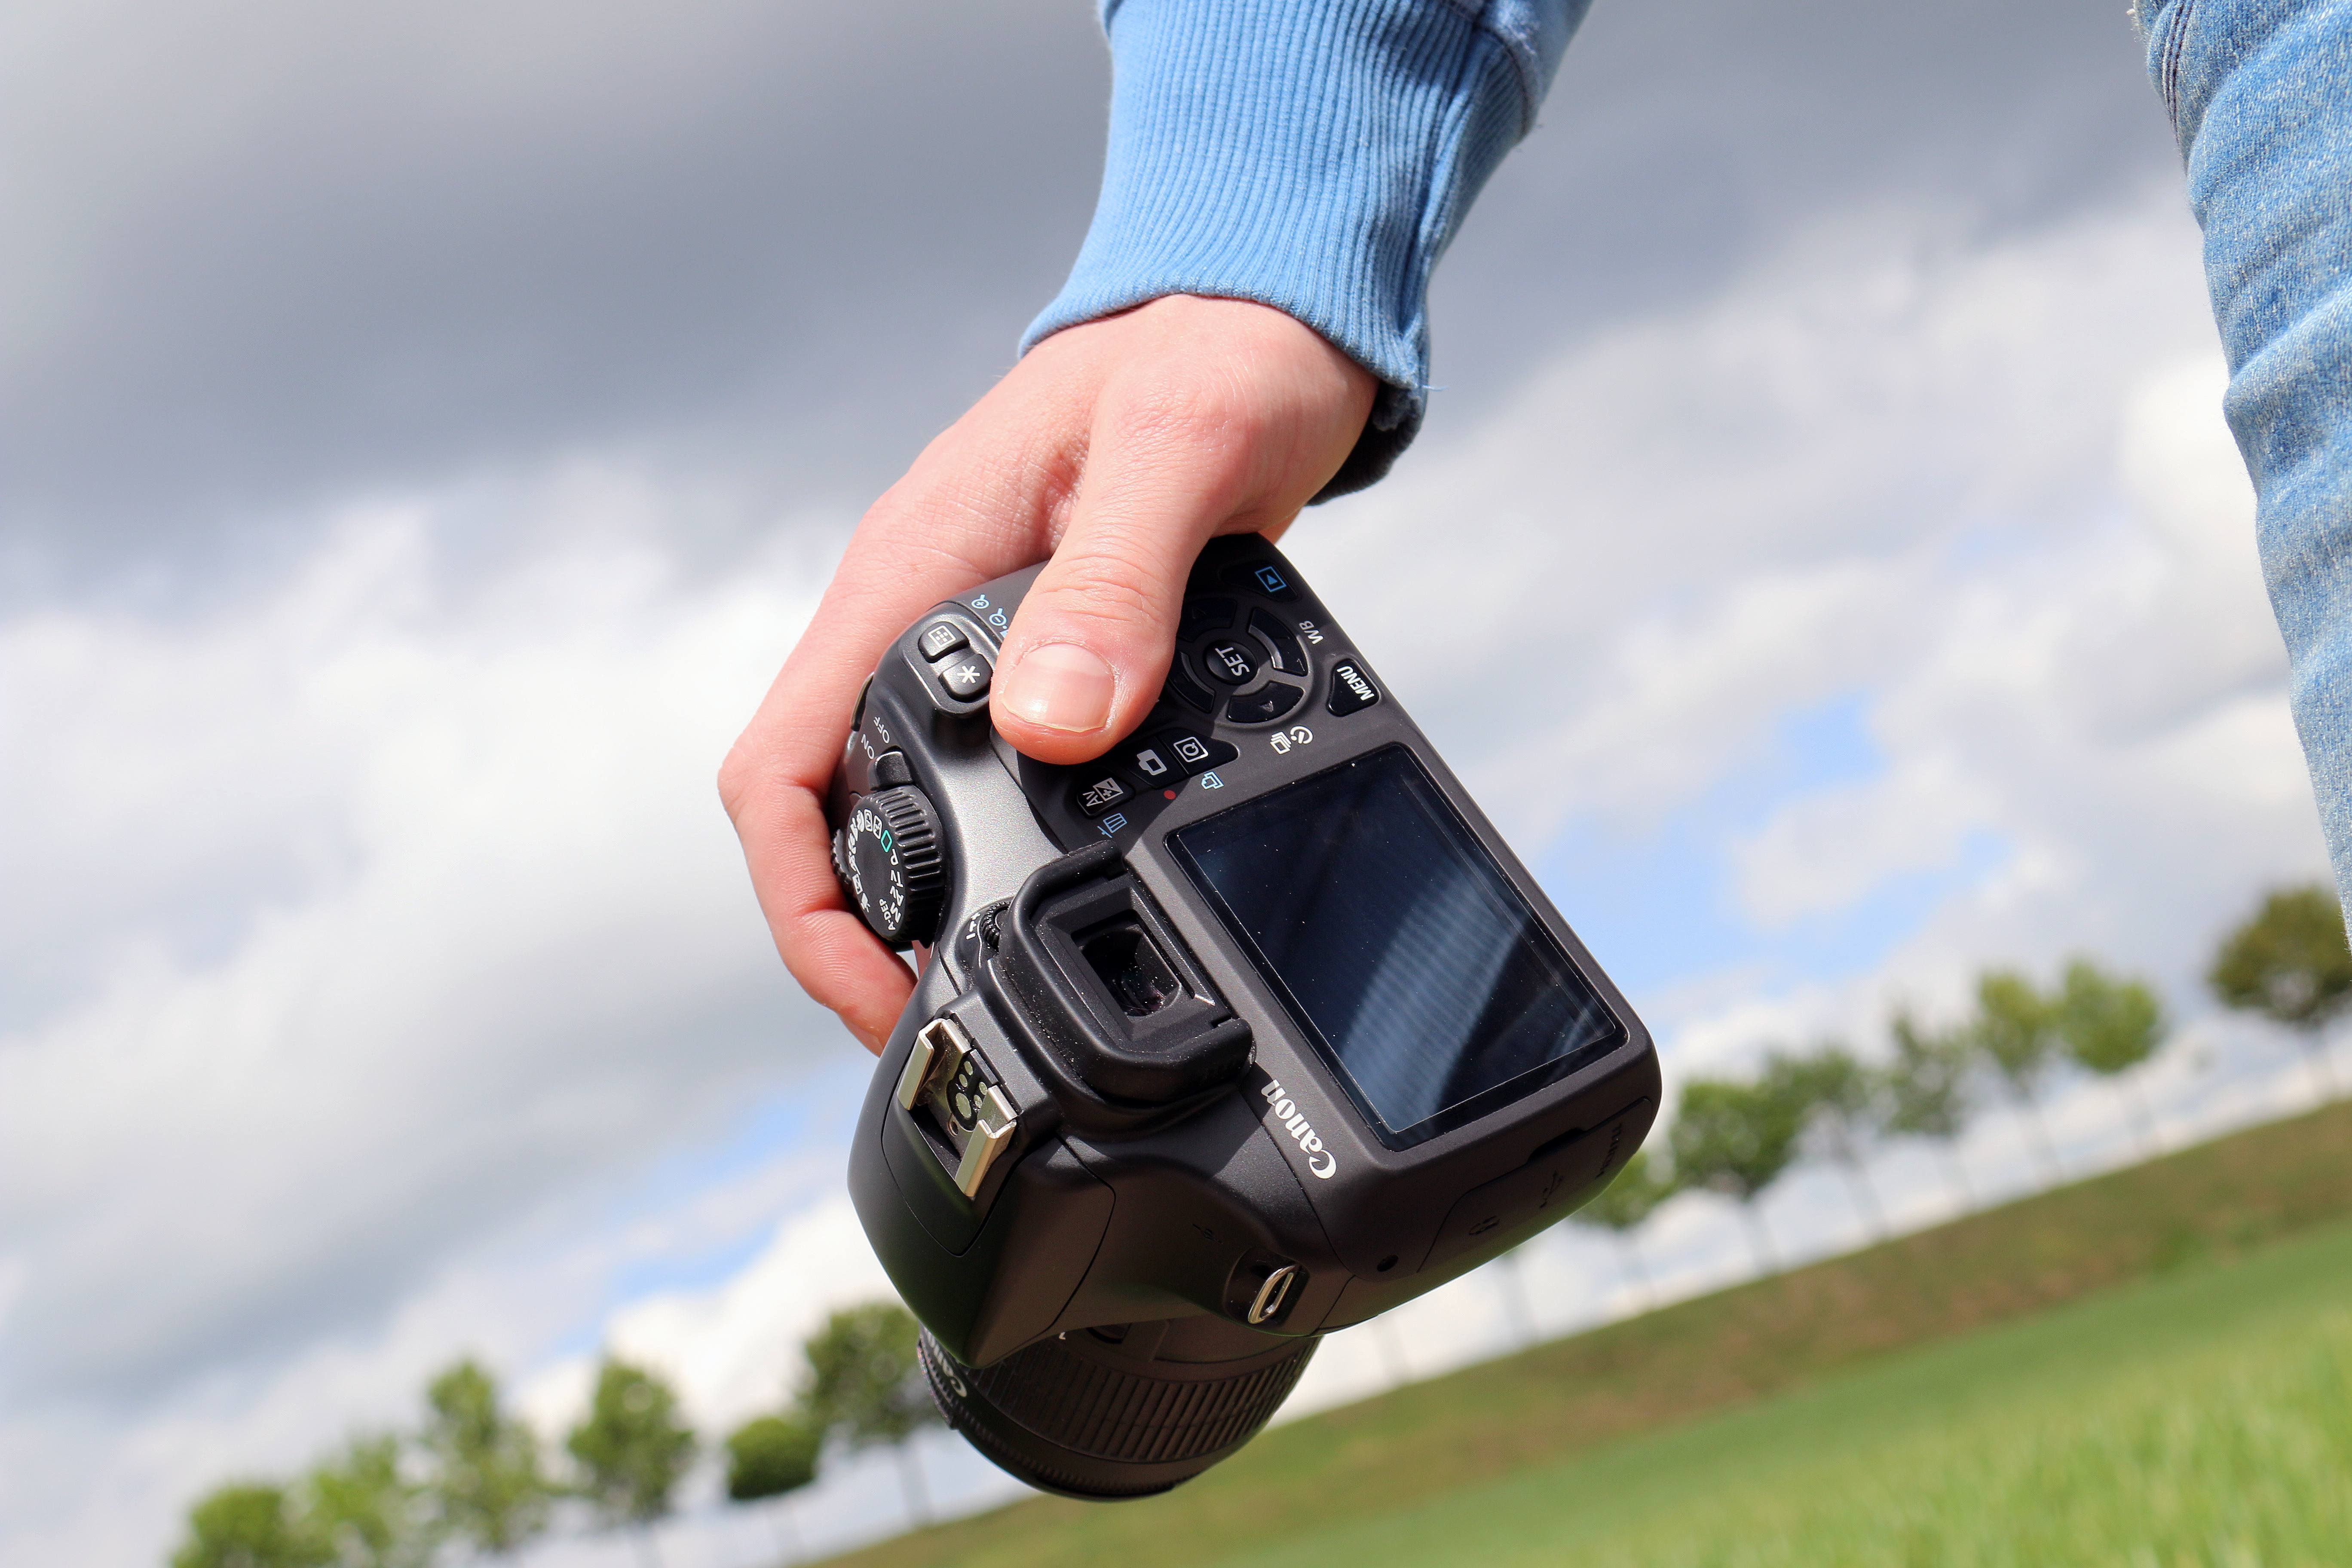
hand, man, nature, people, technology, camera, photography, photographer, driving, photo, guy, dslr, finger, gadget, arm, mobile phone, holding, product, photos, digital camera, hands, picture, digital, cannon, job, shoots, cam, photo shooting